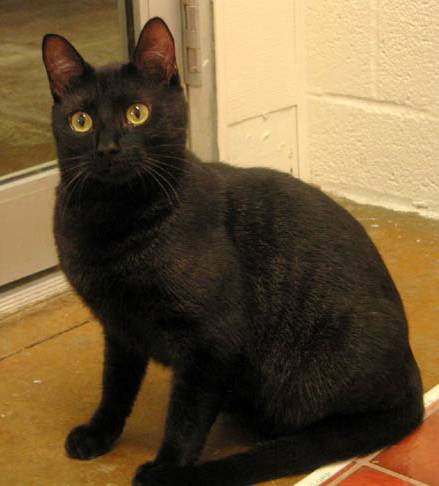
Label: cat